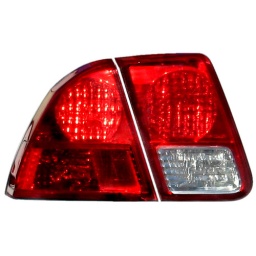
A car in front of me -- it's taillight isolated. Yes -- it was at a red light.